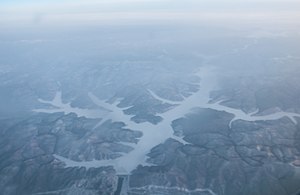
Zejskojereservoiret
Zejskojereservoiret
Zejskojereservoiret
Zejskojereservoiret er et vandkraftreservoir nær byen Zeja på floden Zeja i Amurs afvandingsområde i Amur oblast i Fjernøstlige føderale distrikt af Den Russiske Føderation. Reservoiret er opkaldt efter floden Zeja og har et areal på 2.420 km², ~ omkring 75% af Fyns areal, samt et maksimalt volumen på 68,4 km³.